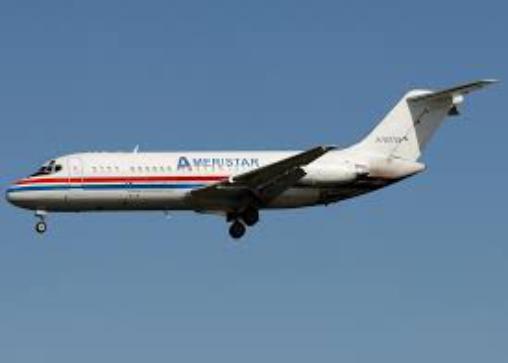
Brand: Ameristar Air Cargo
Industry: Transportation